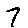
Label: 7